Seb Hines

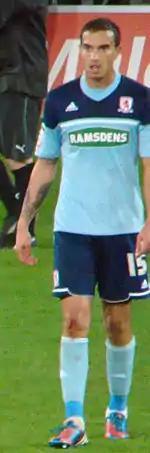
Hines playing for Middlesbrough in 2012.

Born in Wetherby, West Yorkshire, Hines played youth football at Kirk Deighton Rangers. He joined Middlesbrough after a six-week trial before progressing through the academy to full-time. However, his career was troubled with a serious knee injury in October 2005, but Hines recovered fully. Hines previously suffered an injury during the same year.